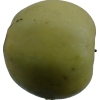
Label: Apple 13